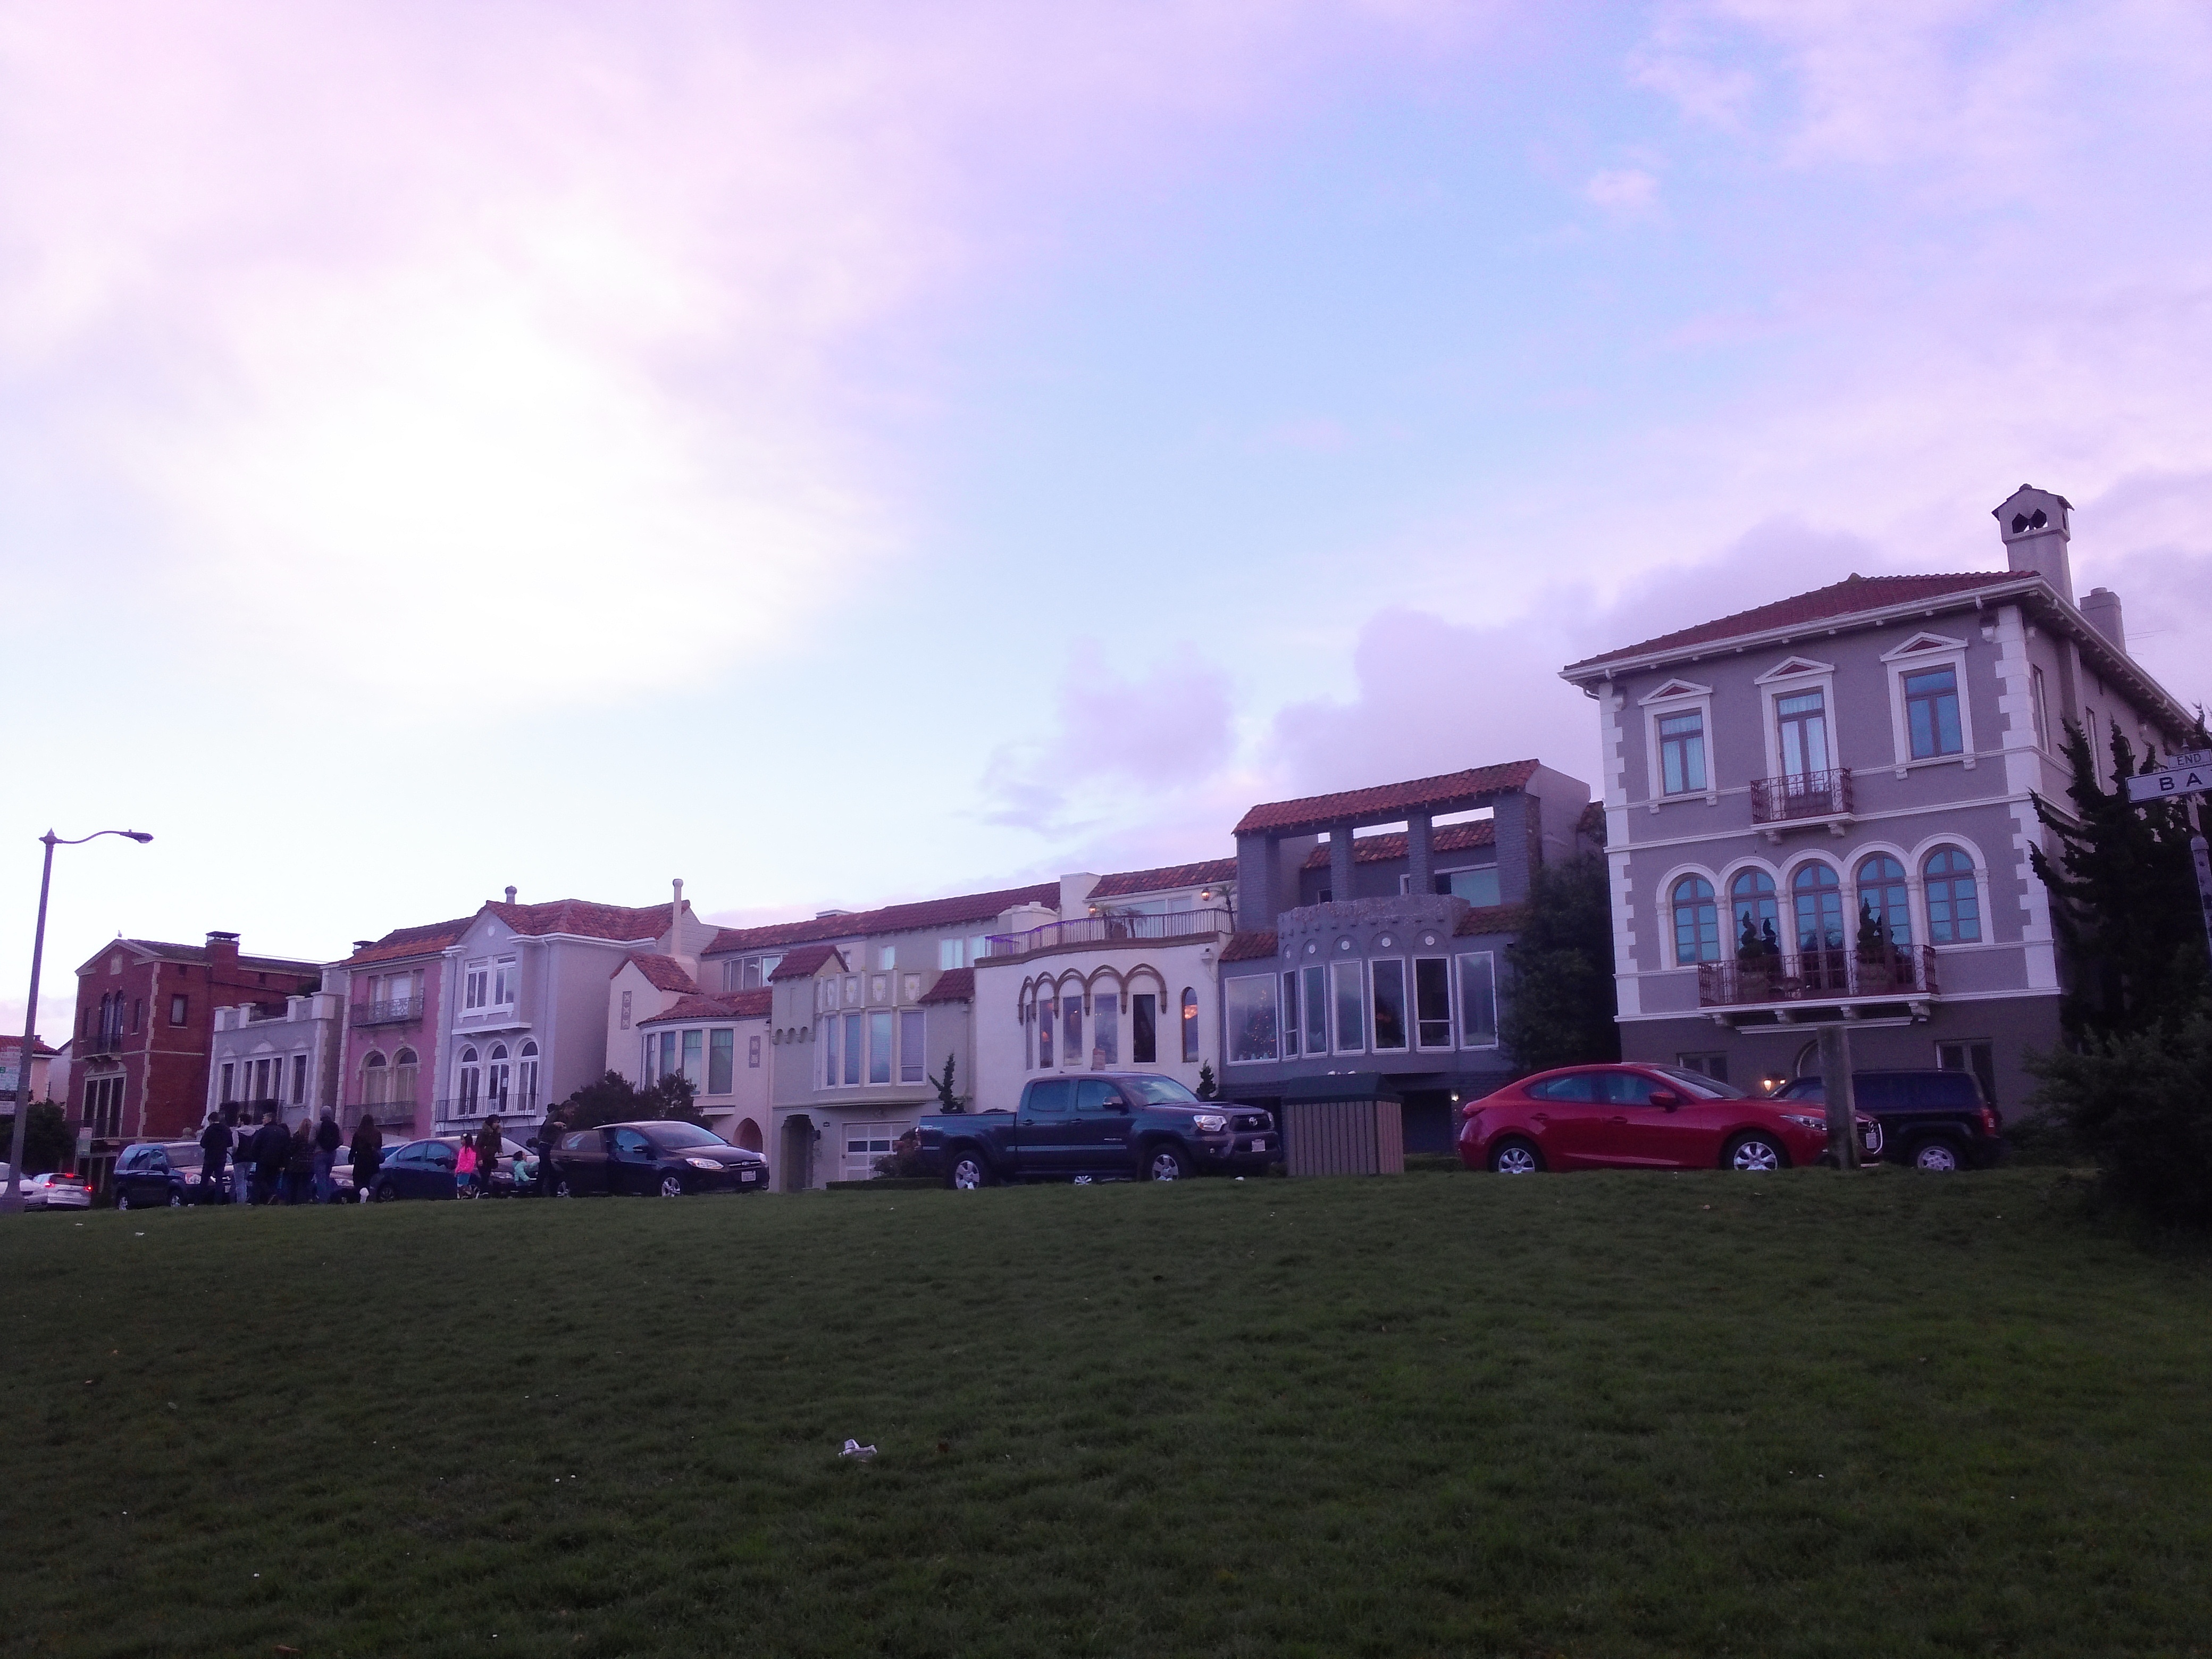
sky, house, town, city, cityscape, downtown, dusk, suburb, evening, estate, neighbourhood, urban area, residential area, human settlement